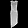
Label: Dress